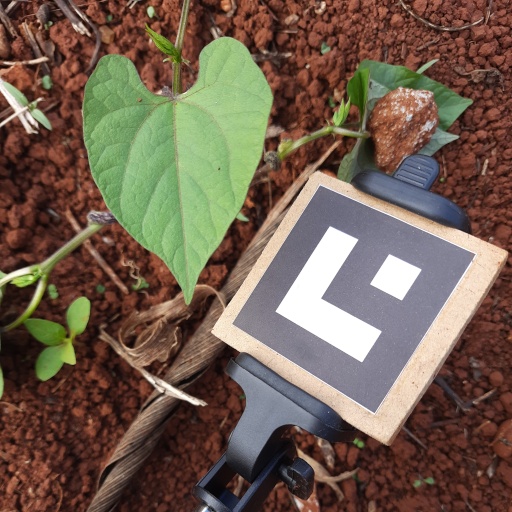
Observations: flat surface, no eating holes, with soild dust, under cloudy sky